Franz Kafka

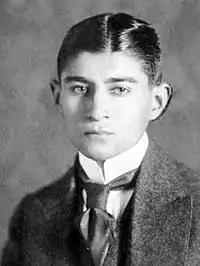
Kafka in 1910

Kafka had a lifelong suspicion that people found him mentally and physically repulsive. However, those who met him found him to possess a quiet and cool demeanor, obvious intelligence and a dry sense of humour; they also found him boyishly handsome, although of austere appearance. Kafka was thought to be "very self-analytic". Brod compared Kafka to Heinrich von Kleist, noting that both writers had the ability to describe a situation realistically with precise details. Brod thought Kafka was one of the most entertaining people he had met; Kafka enjoyed sharing his humour with his friends but also helped them in difficult situations with good advice. According to Brod, he was a passionate reciter, able to phrase his speech as though it were music. Brod felt that two of Kafka's most distinguishing traits were "absolute truthfulness" and "precise conscientiousness". He explored inconspicuous details in depth and with such precision and love that unforeseen things surfaced that seemed strange but absolutely true.